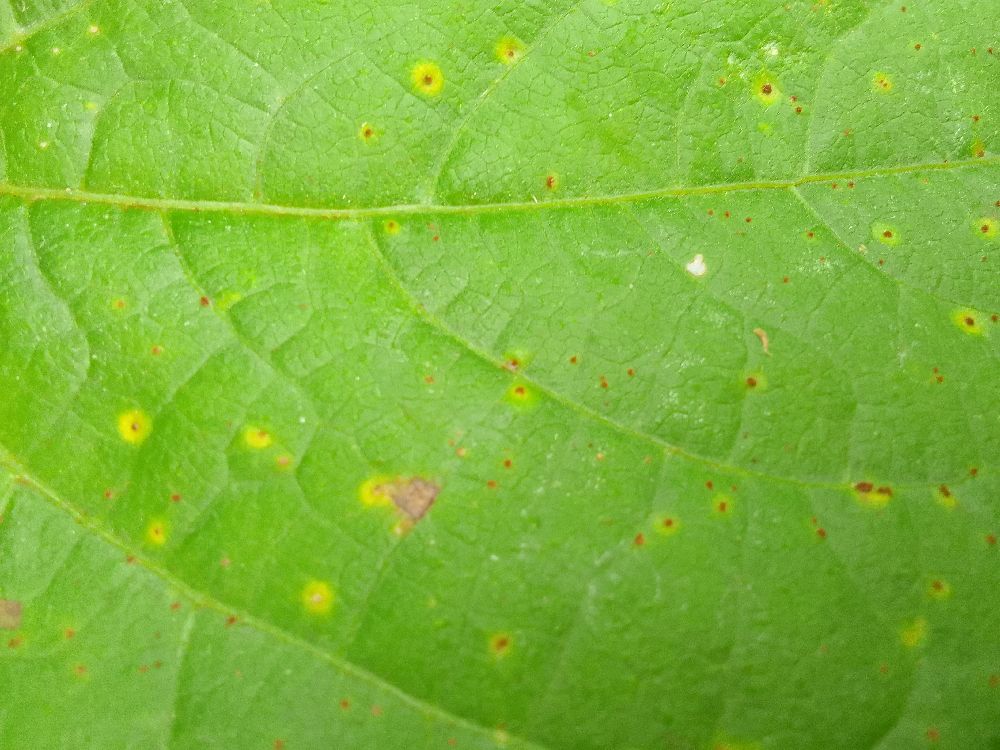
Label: rust